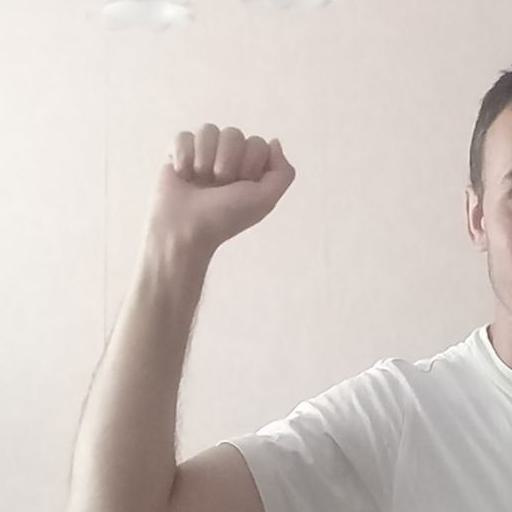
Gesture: fist